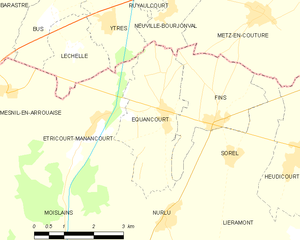
Carte des communes françaises Équancourt